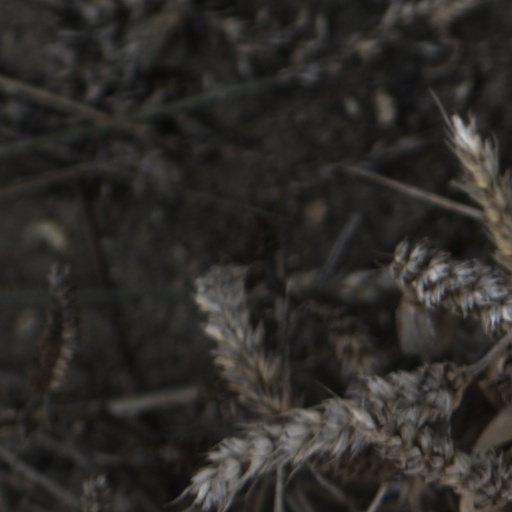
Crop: wheat